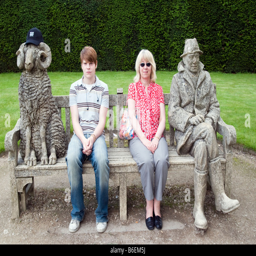
teenage boy with middle aged woman sat next to a stone man and ram sculptures